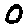
Label: 0